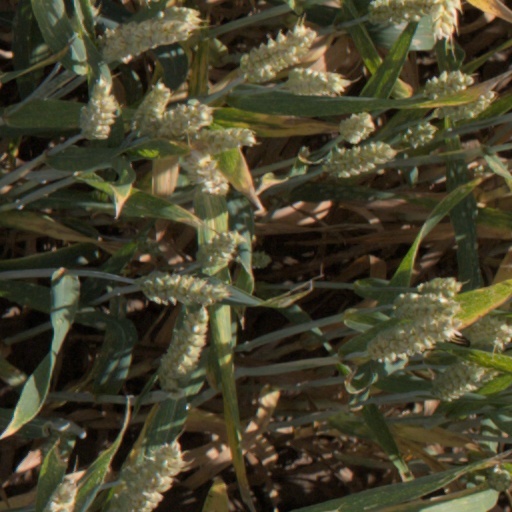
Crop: wheat